Australovenator

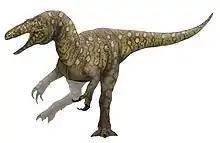

A 2017 follow-up to the 2016 study used a 3-D printed model of the reconstructed foot to make footprints in a matrix of clay and sand in an effort to understand the creation of dinosaur footprints. The study specifically was designed to clarify the identity of particular controversial footprints from Lark Quarry, which may have been left from either a large theropod (like "Australovenator") or an ornithopod (like "Muttaburrasaurus"). The study found that the artificial "Australovenator" footprints were similar to those at Lark Quarry, concluding that the trackways in question were likely those of a theropod. The writers of the study expressed interest in creating a reconstruction of a "Muttaburrasaurus" foot as an extension of the study, although no "Muttaburrasaurus" pedal material is known.